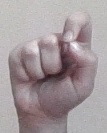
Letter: fa